List of birds of Georgia (U.S. state)

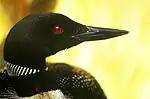
The head and neck of a black bird with white patterns and a red eye.

Order: PhaethontiformesFamily: Phaethontidae